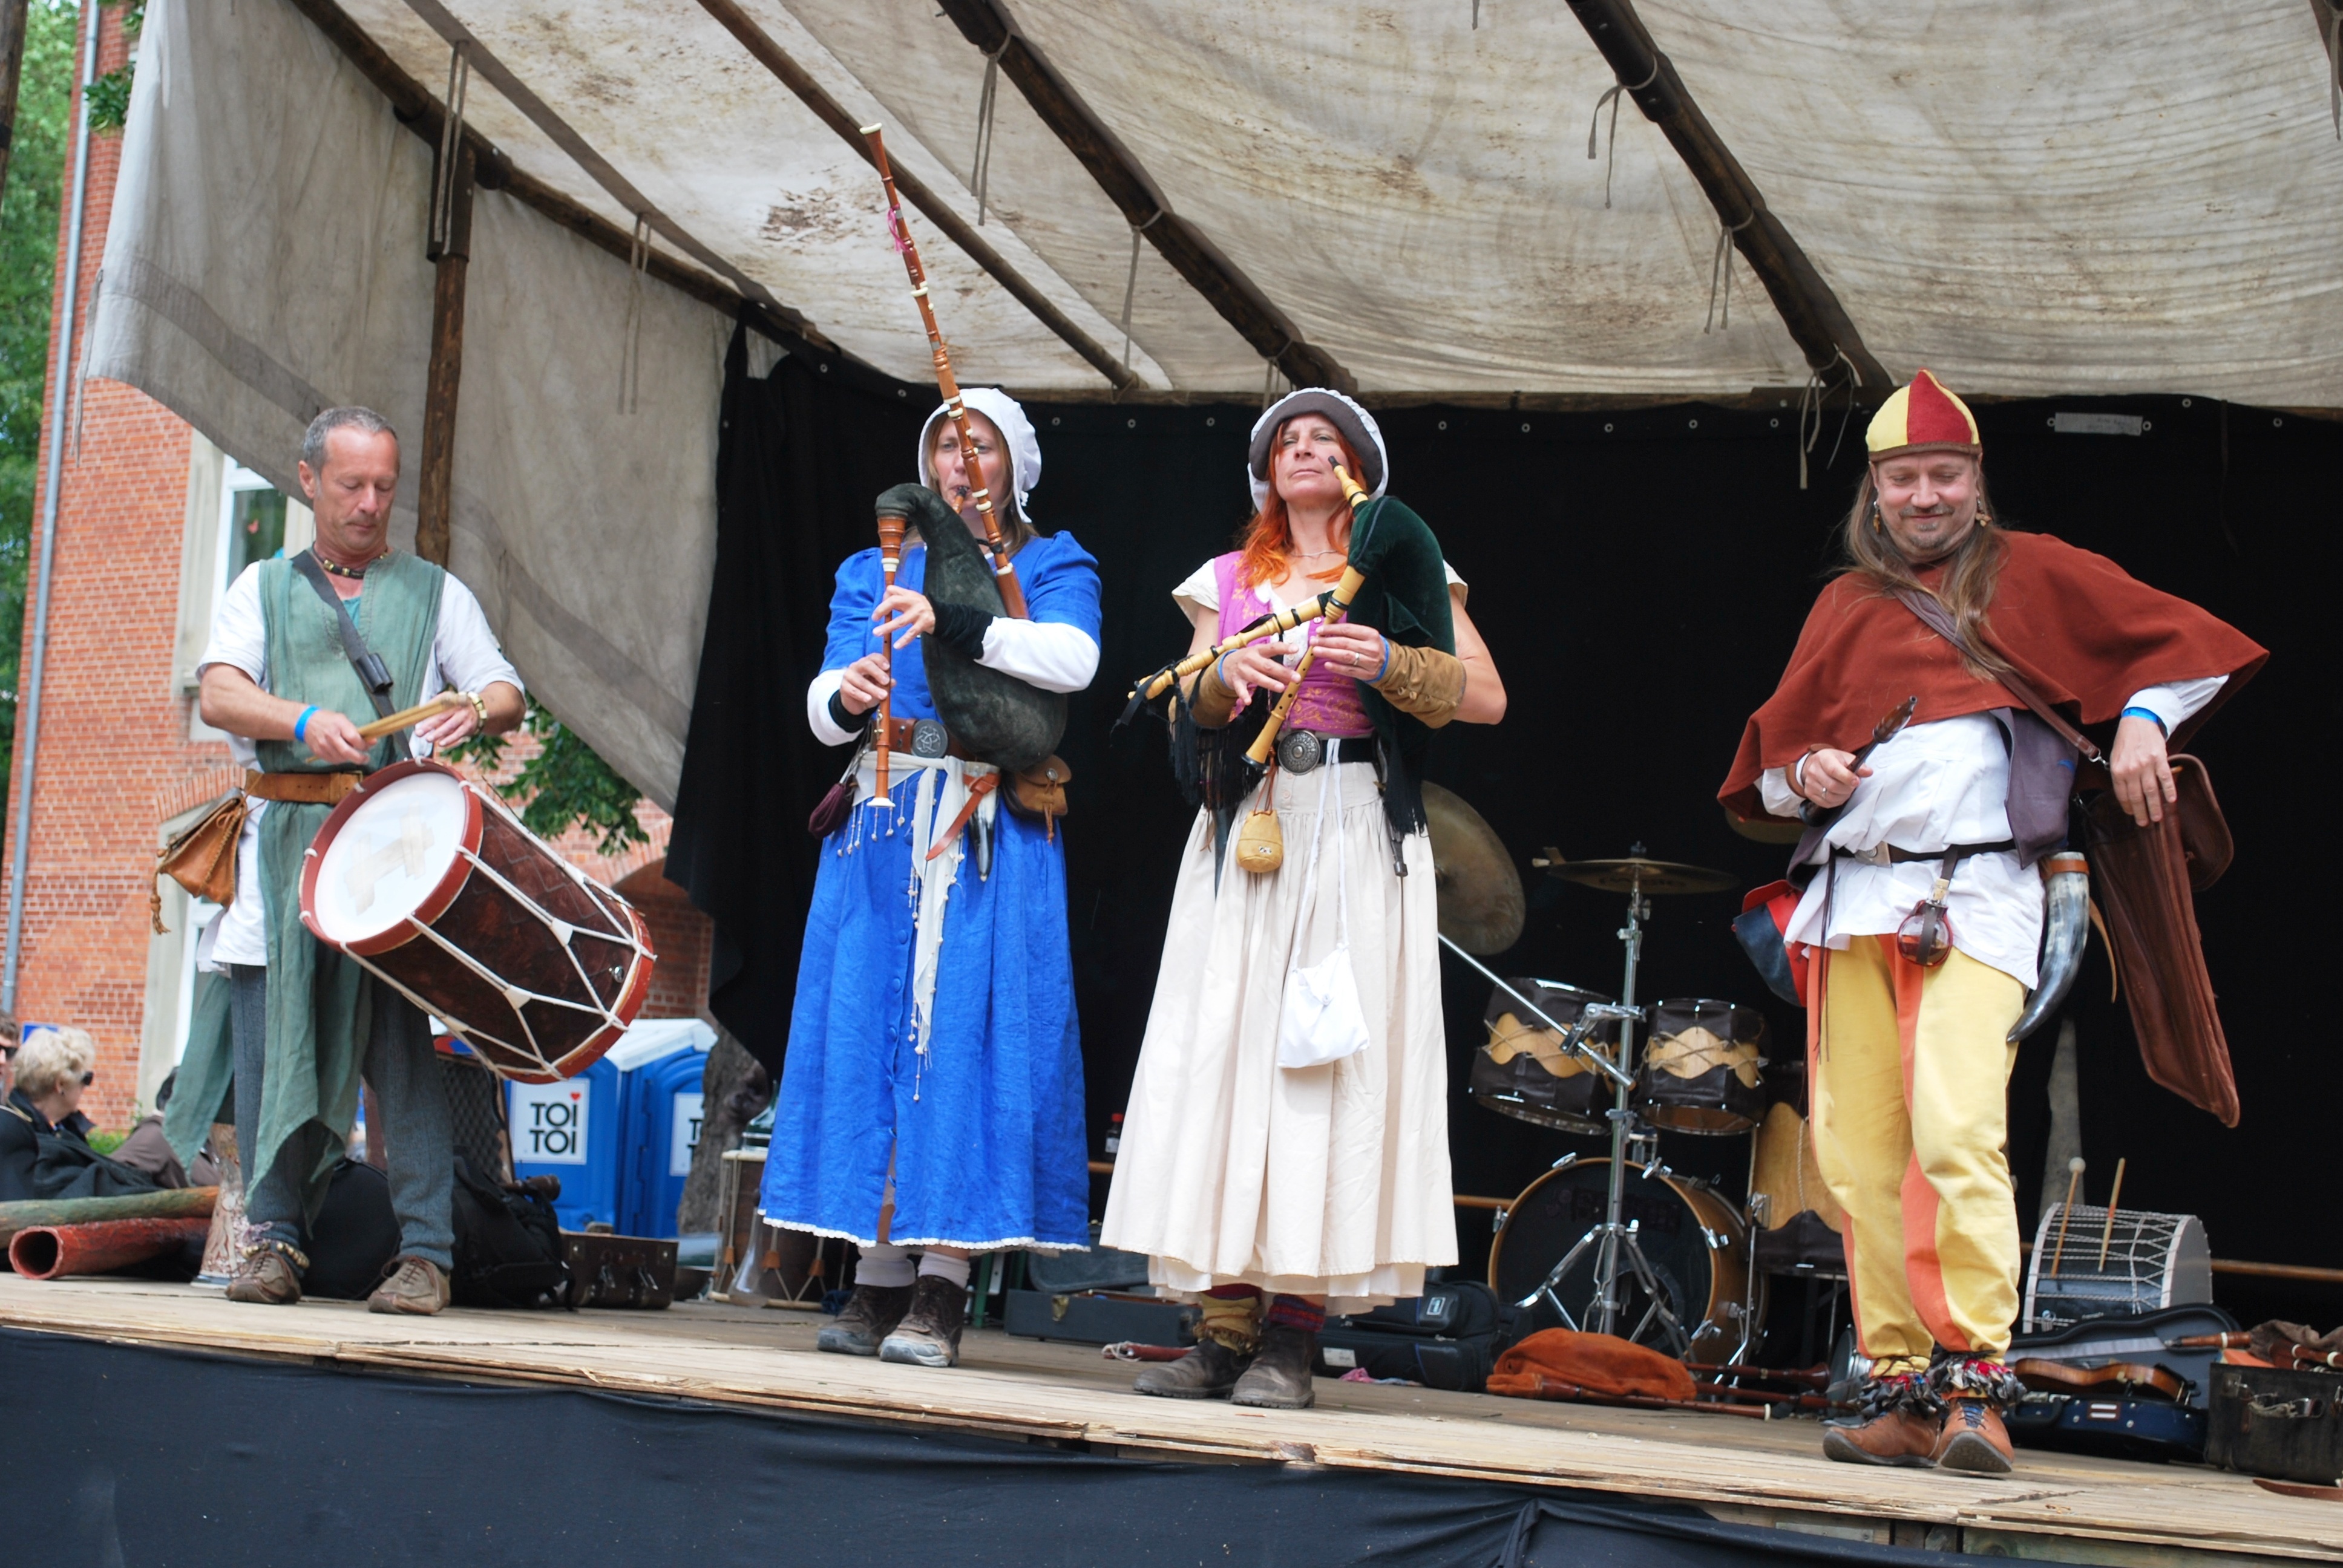
music, people, band, musician, drum, perform, performance art, medieval, festival, middle ages, performing arts, folk dance, social group, musical theatre